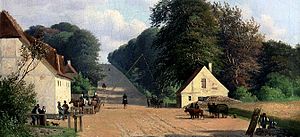
Andreas Juuel
Andreas Juuel, Parti fra Geels Bakke ved Røjels Bom, 1851, Rudersdal Museer.
Andreas Thomas Juuel var en dansk landskabs- og porcelænsmaler.